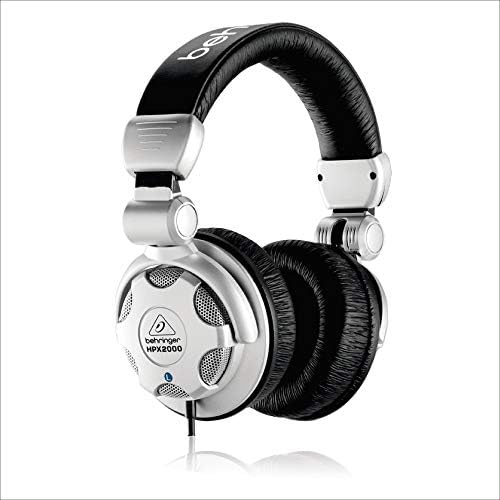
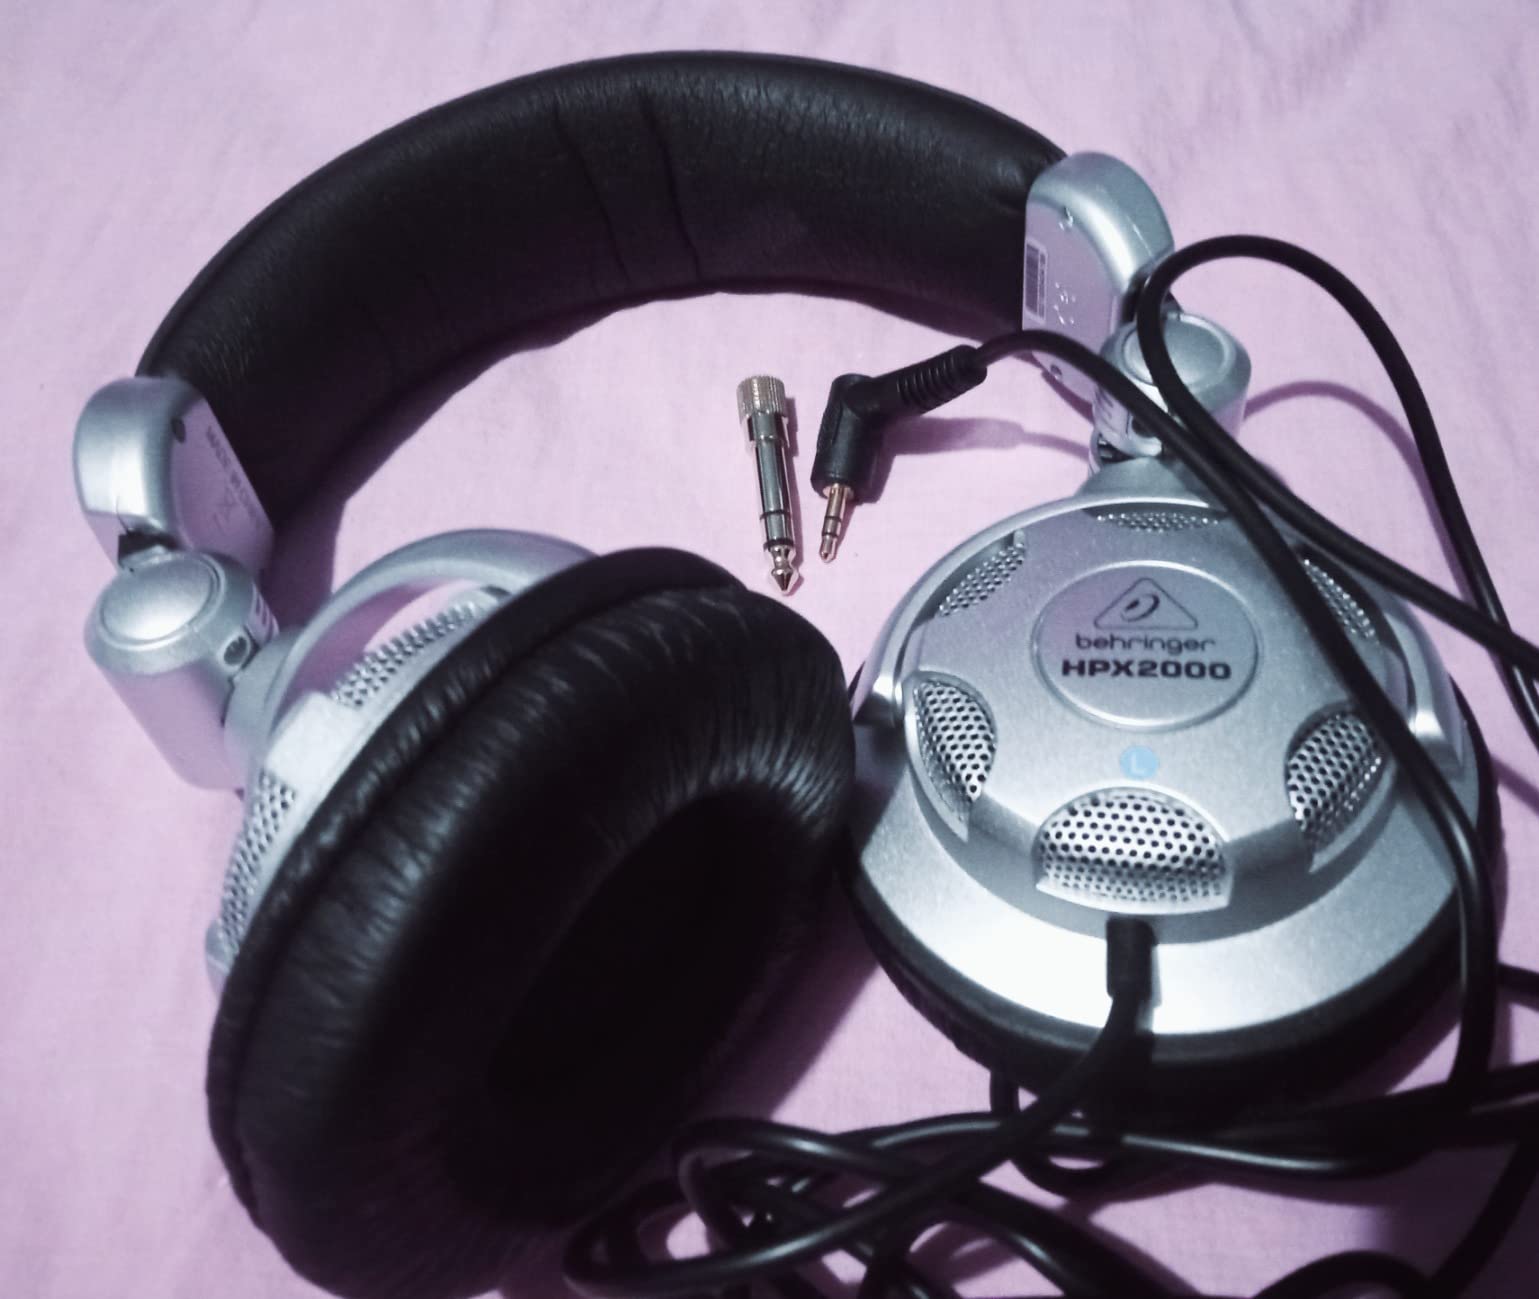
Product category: headphones
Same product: yes